E-reader

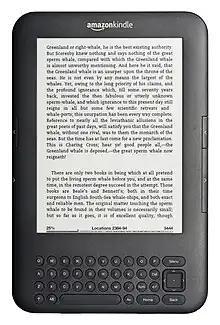
Amazon's Kindle Keyboard e-reader displaying a page of an e-book

An e-reader, also called an e reader or e device, is a mobile electronic device that is designed primarily for the purpose of reading digital e-books and periodicals.